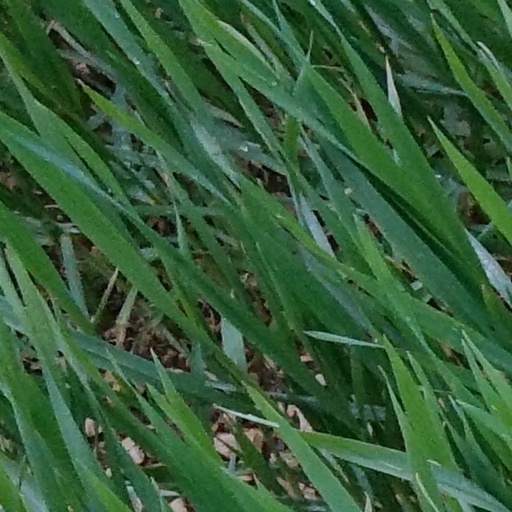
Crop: wheat